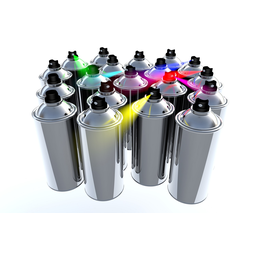
Label: metal